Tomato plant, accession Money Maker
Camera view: vertical (180 deg); turntable rotation: 150 degrees
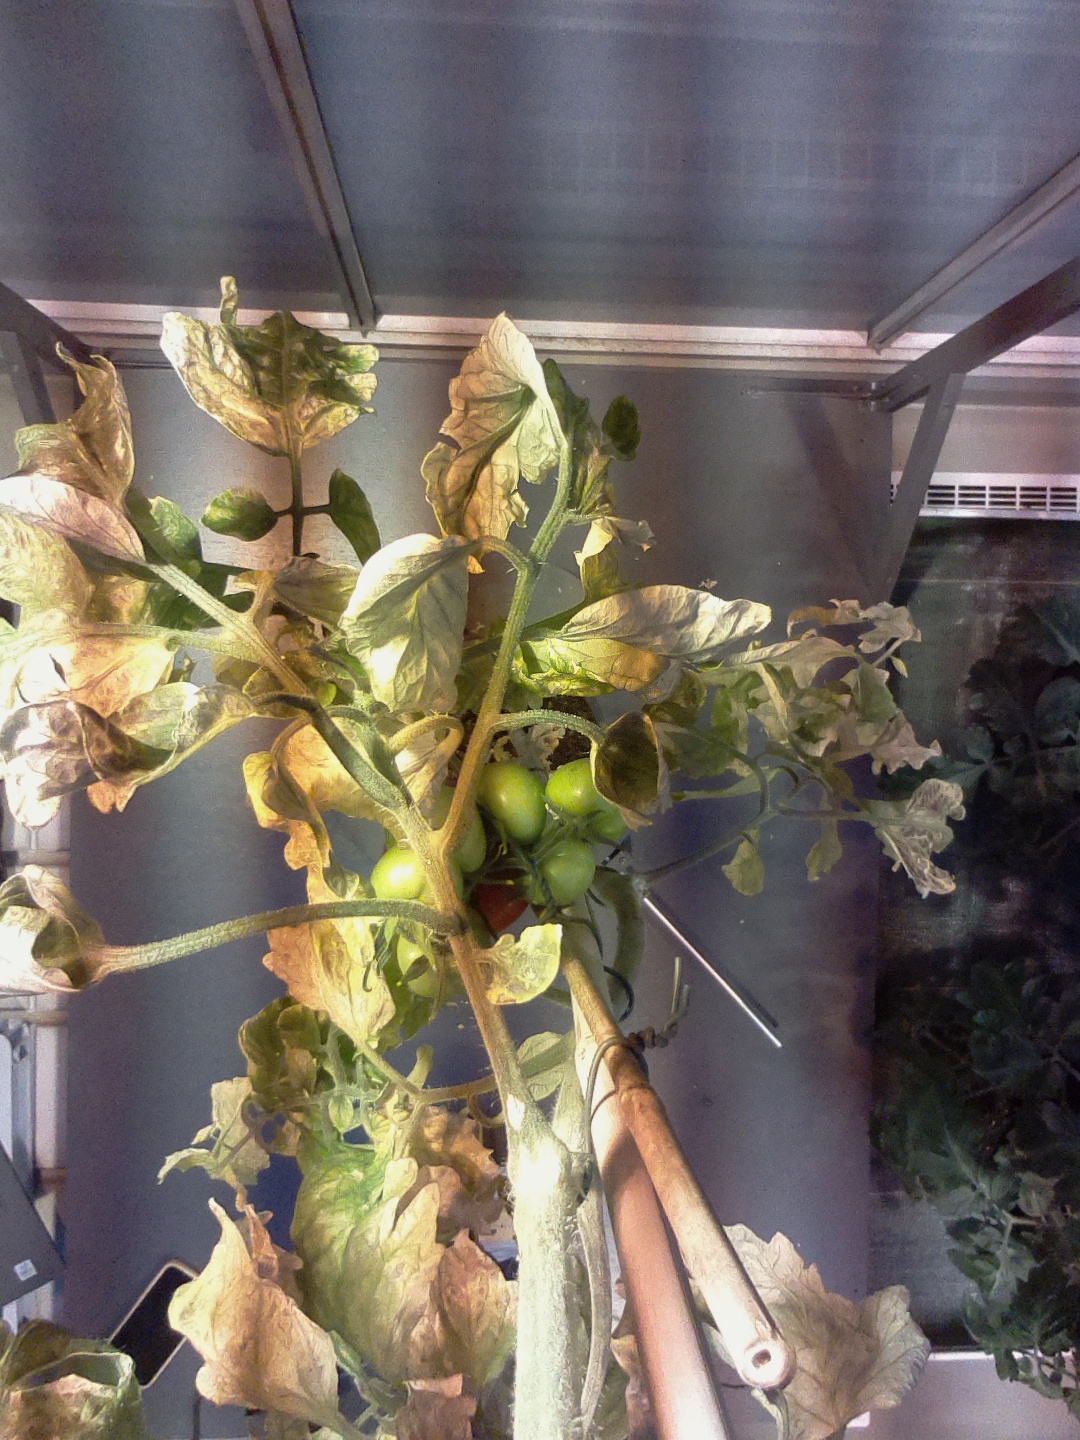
BBCH growth stage 81: 10%-20% of fruits show typical fully ripe color